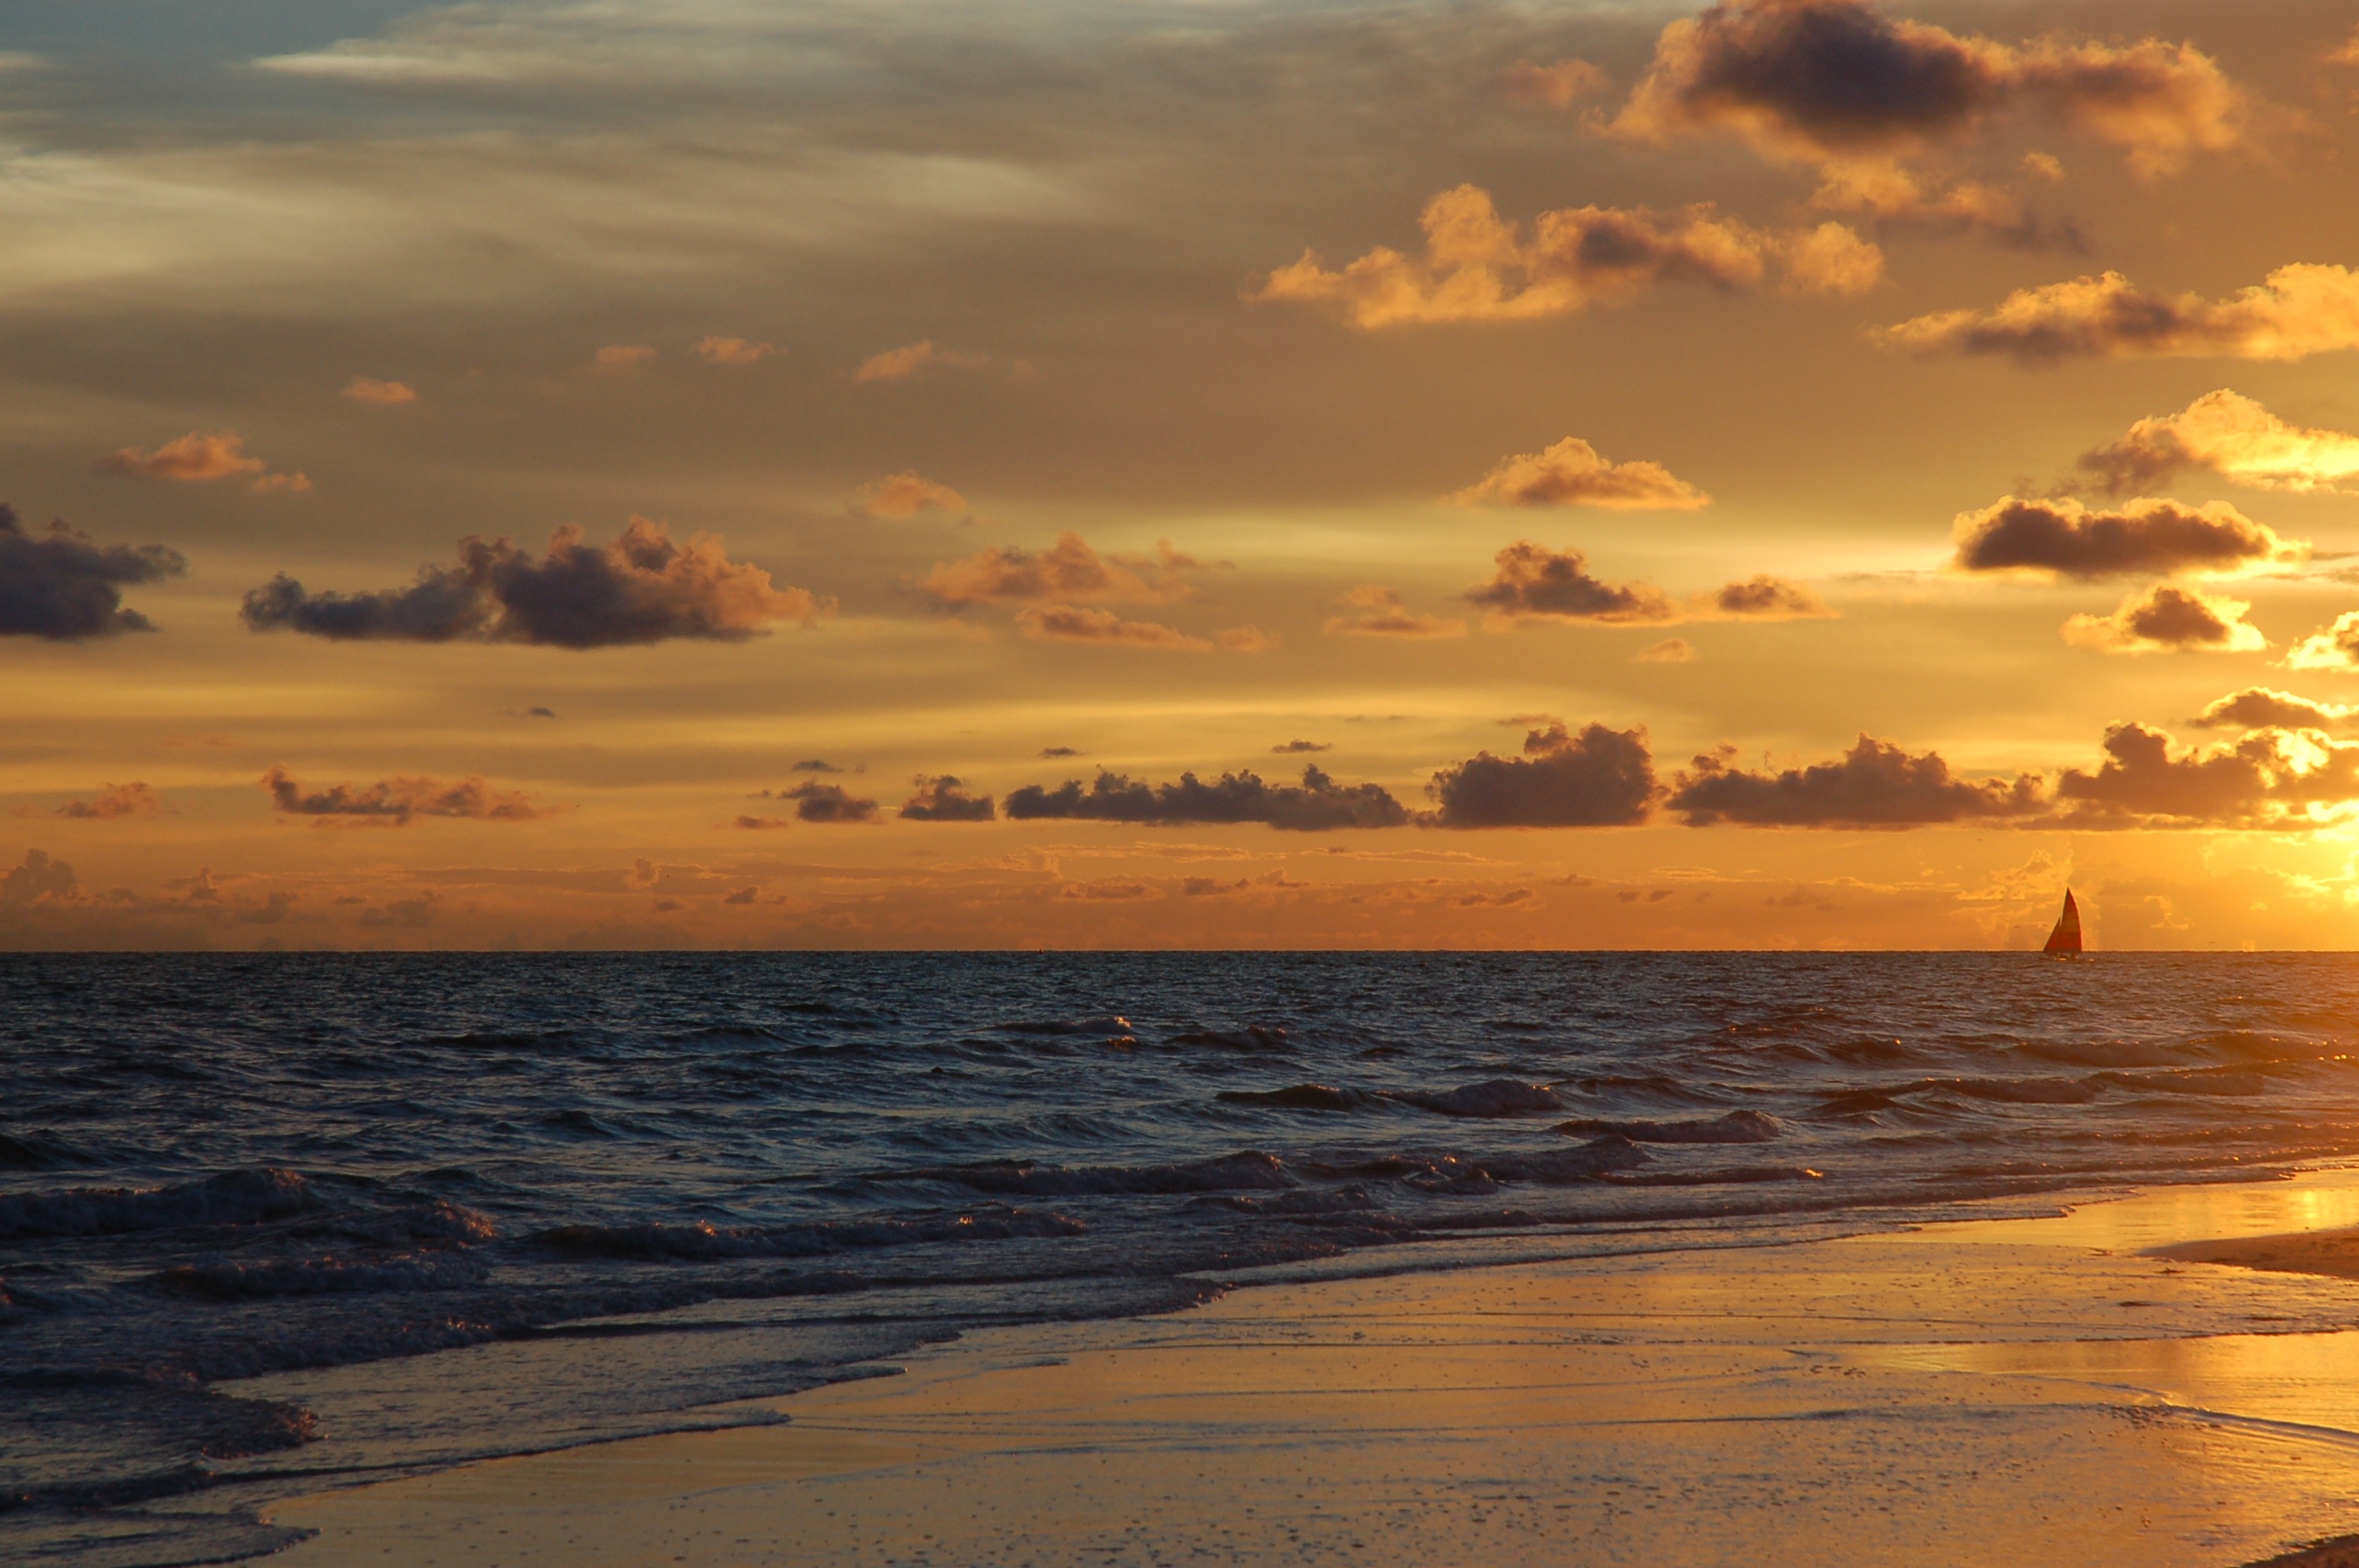
beach, sea, coast, sand, ocean, horizon, cloud, sky, sunrise, sunset, sunlight, morning, shore, wave, dawn, dusk, evening, body of water, florida, afterglow, siesta key, wind wave